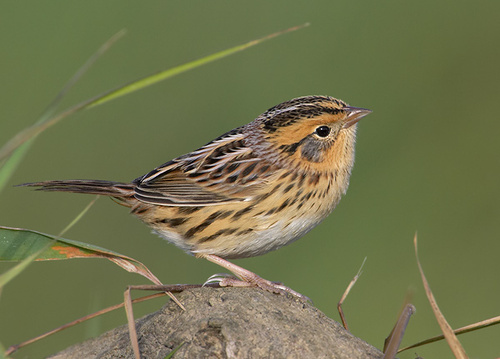
the bird has small beak when compared to its body, and has brown tarsus and feet, and yellowish white belly.
a small bird with a white eye ring, small pointed bill, and a white belly and tarsus.
this petite bird has a light yellow body with jagged black stripes running all down its body.
a small bird with brown wing, winglet and white breast.
this bird is brown and white in color with a sharp beak, and white eye rings.
the print of a tiger on the breast of the bird
this bird has wings that are brown and has a white belly
this bird has wings that are brown and has a white belly
this bird is brown and yellow in color, with a stubby brown beak.
this bird is a light tan over the majority of its body with a smattering of black and white on the belly as well as the back and secondary and primary wings and tail feathers.
Species: Le Conte Sparrow